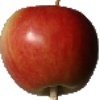
Label: Apple Red 2